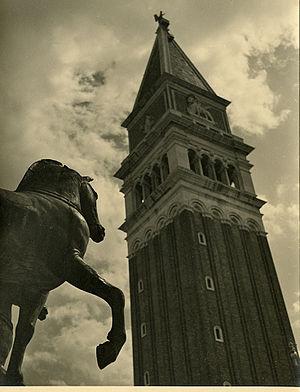
Le campanile de Saint-Marc de Venise est une tour campanaire, de 98,6 mètres de haut, qui se trouve isolée sur un côté de la place Saint-Marc, près de la façade de la basilique. L'édifice actuel a été inauguré en 1912. Surnommé autrefois El parón de casa, il servait de tour de garde.